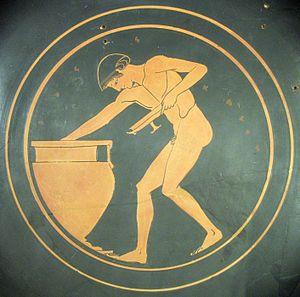
Jeune homme puisant dans un cratère (inscription kalos à Lysis). Médaillon d'un kylix attique à figures rouges attribué au Peintre d'Antiphon, 490-480 av. J.-C. Musée d'art cycladique (Athènes), Inv. 781.